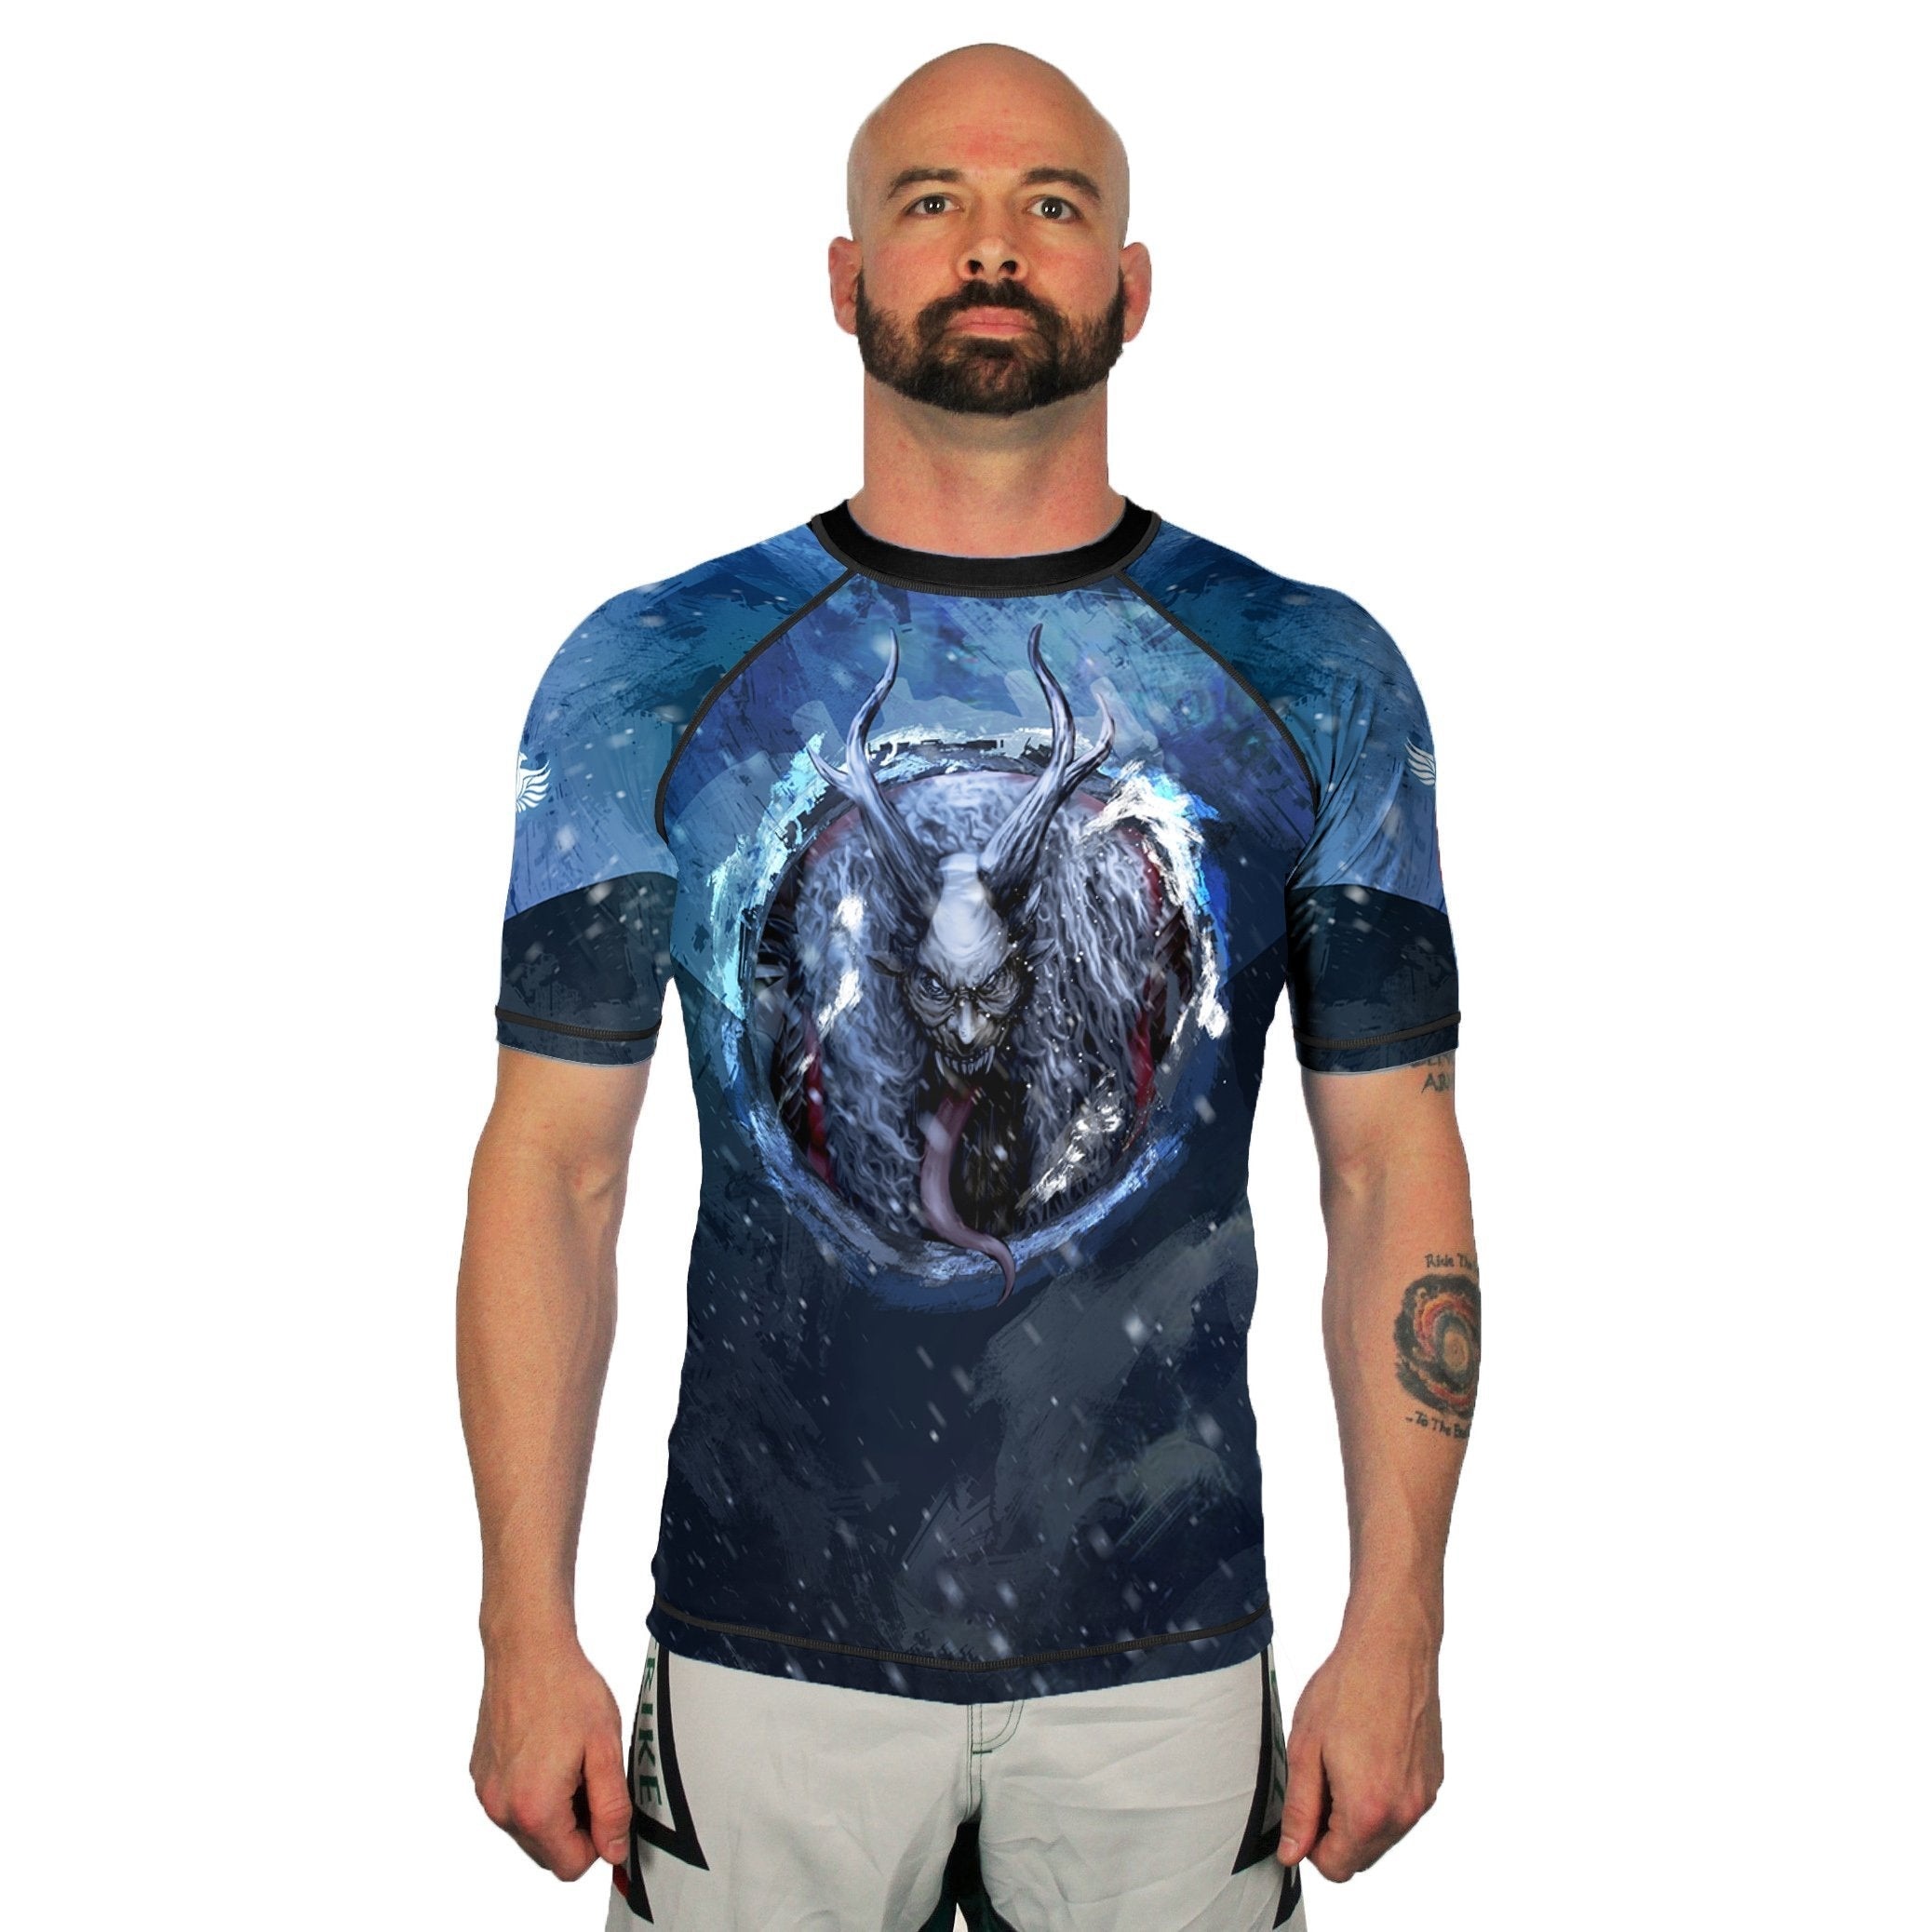
Krampus 3.0
80% polyester and 20% spandex construction Four way stretch fabric for flexibility Sweat wicking Light weight and breathable Reinforced stitching for durability
Brand: Raven Fightwear
Category: Apparel & Accessories > Clothing > Swimwear > Rash Guards